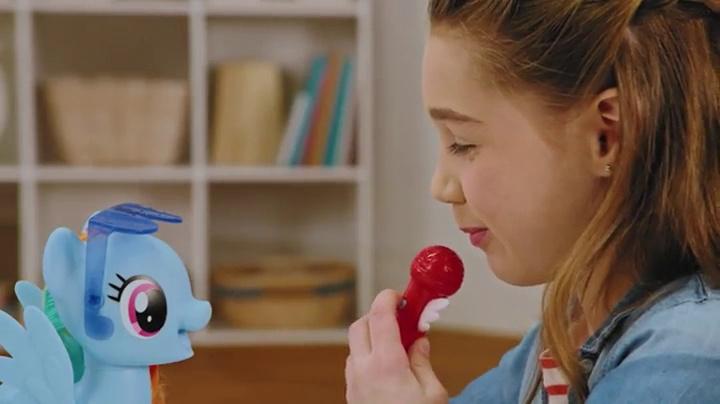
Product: My Little Pony Singing Rainbow Dash
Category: Toys & Games | Dolls & Accessories | Dolls
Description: Rainbow Dash figure sings 5 songs from entertainment.
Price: $26.95
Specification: ProductDimensions:4x11x11inches|ItemWeight:1pounds|ShippingWeight:1.2pounds(Viewshippingratesandpolicies)|DomesticShipping:ItemcanbeshippedwithinU.S.|InternationalShipping:ThisitemcanbeshippedtoselectcountriesoutsideoftheU.S.LearnMore|ASIN:B076QV1MYN|Itemmodelnumber:E1975|Manufacturerrecommendedage:3yearsandup|Batteries:3AAAbatteriesrequired.(included)